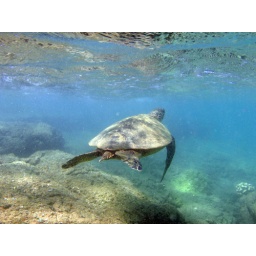
hawaiian green sea turtle in kuilima cove